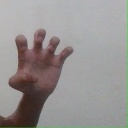
अक्षर: झ